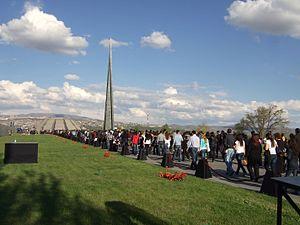
La journée de commémoration du génocide arménien est un jour férié en Arménie et dans le Haut-Karabagh ayant lieu chaque 24 avril. Il est également l'occasion de commémorations par la diaspora arménienne à travers le monde. À Erevan, un défilé conduit traditionnellement des centaines de milliers de personnes jusqu'à Tsitsernakaberd. Le 24 avril est la date de la rafle des intellectuels arméniens en 1915 à Constantinople.